Johnson Bayou, Louisiana

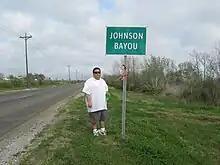
A tourist in Johnson Bayou – March, 2011

On October 12, 1886, Johnson Bayou was completely destroyed by the "great storm of 1886;" a storm surge of between seven and twelve feet that swept inland at Johnson Bayou, killing between 50 and 100 people. Between Sabine Pass and Beaumont, thirty miles of track of the Sabine and East Texas Railway, were damaged badly and partly washed away.